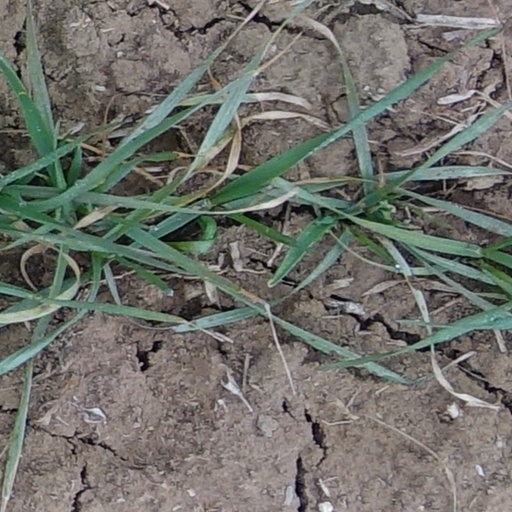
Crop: wheat